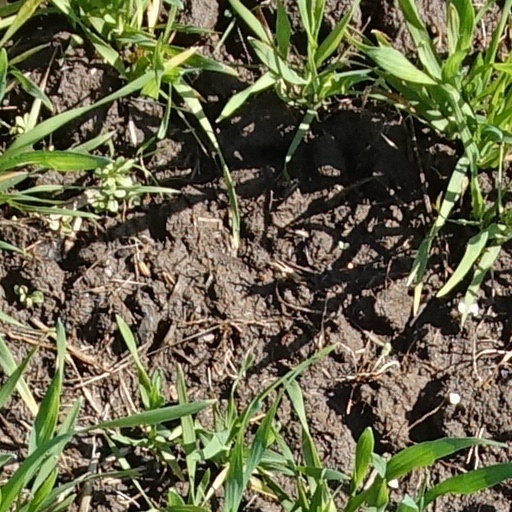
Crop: wheat